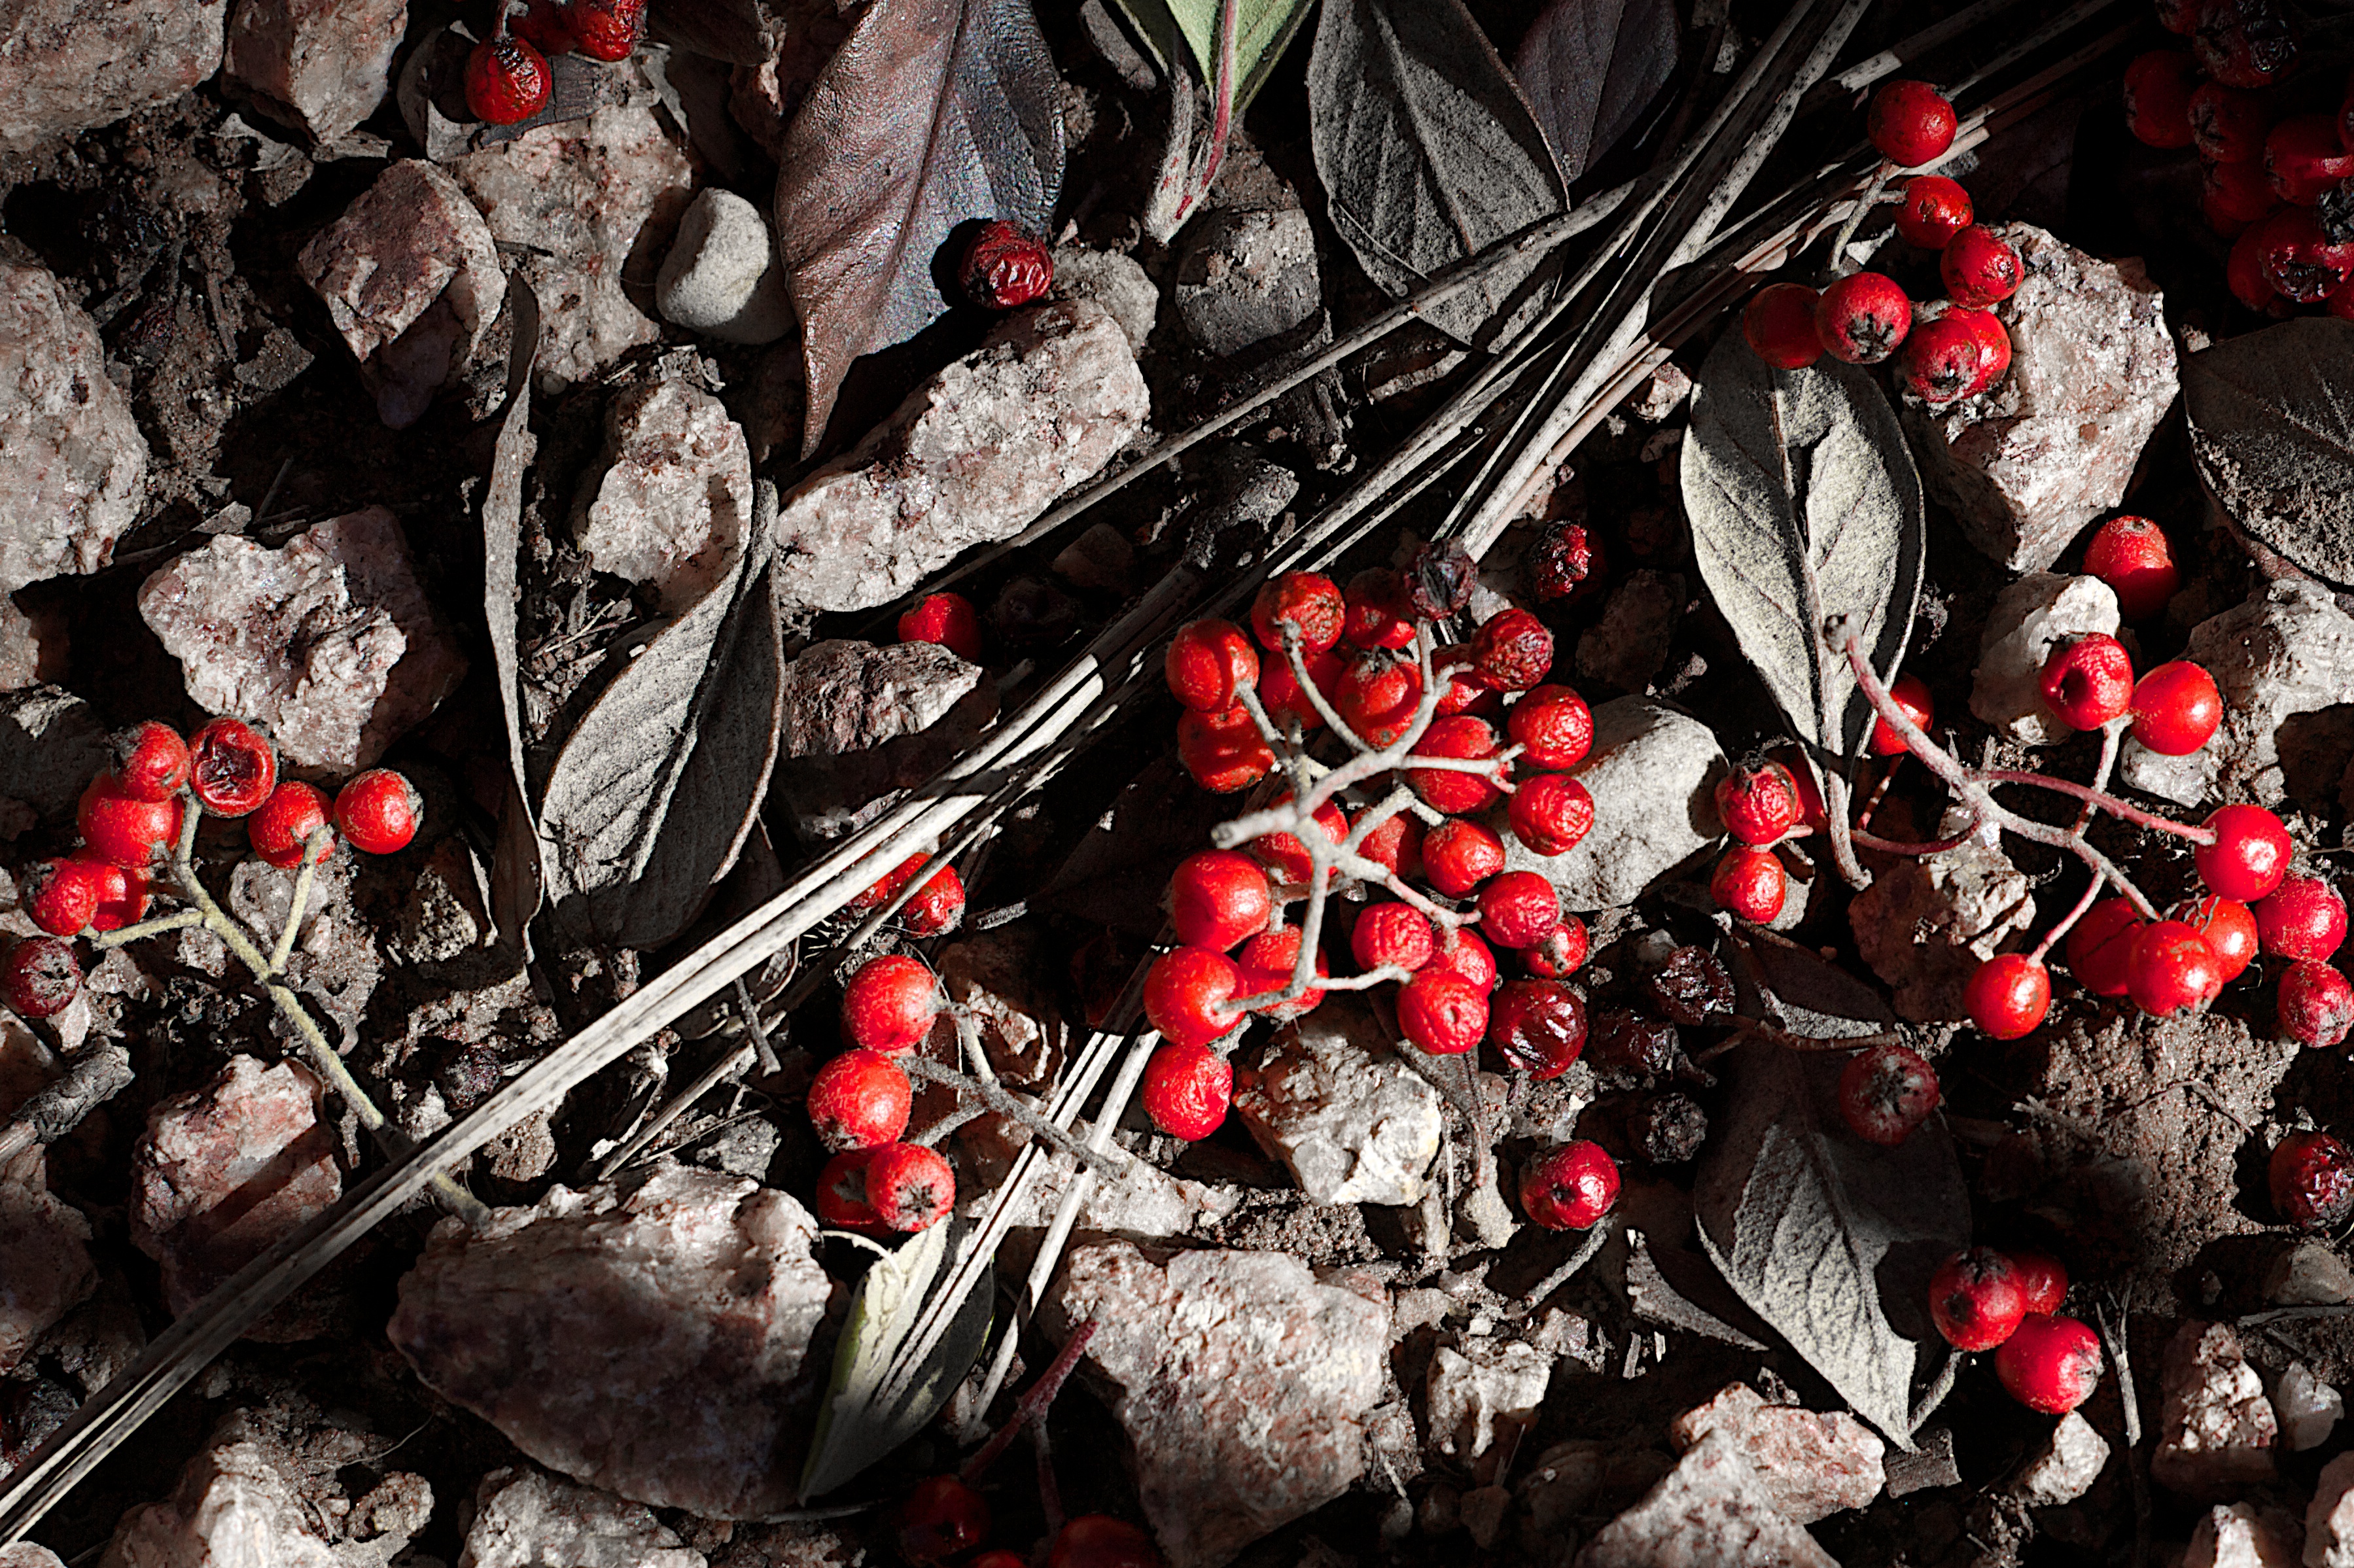
flower, red, screenshot